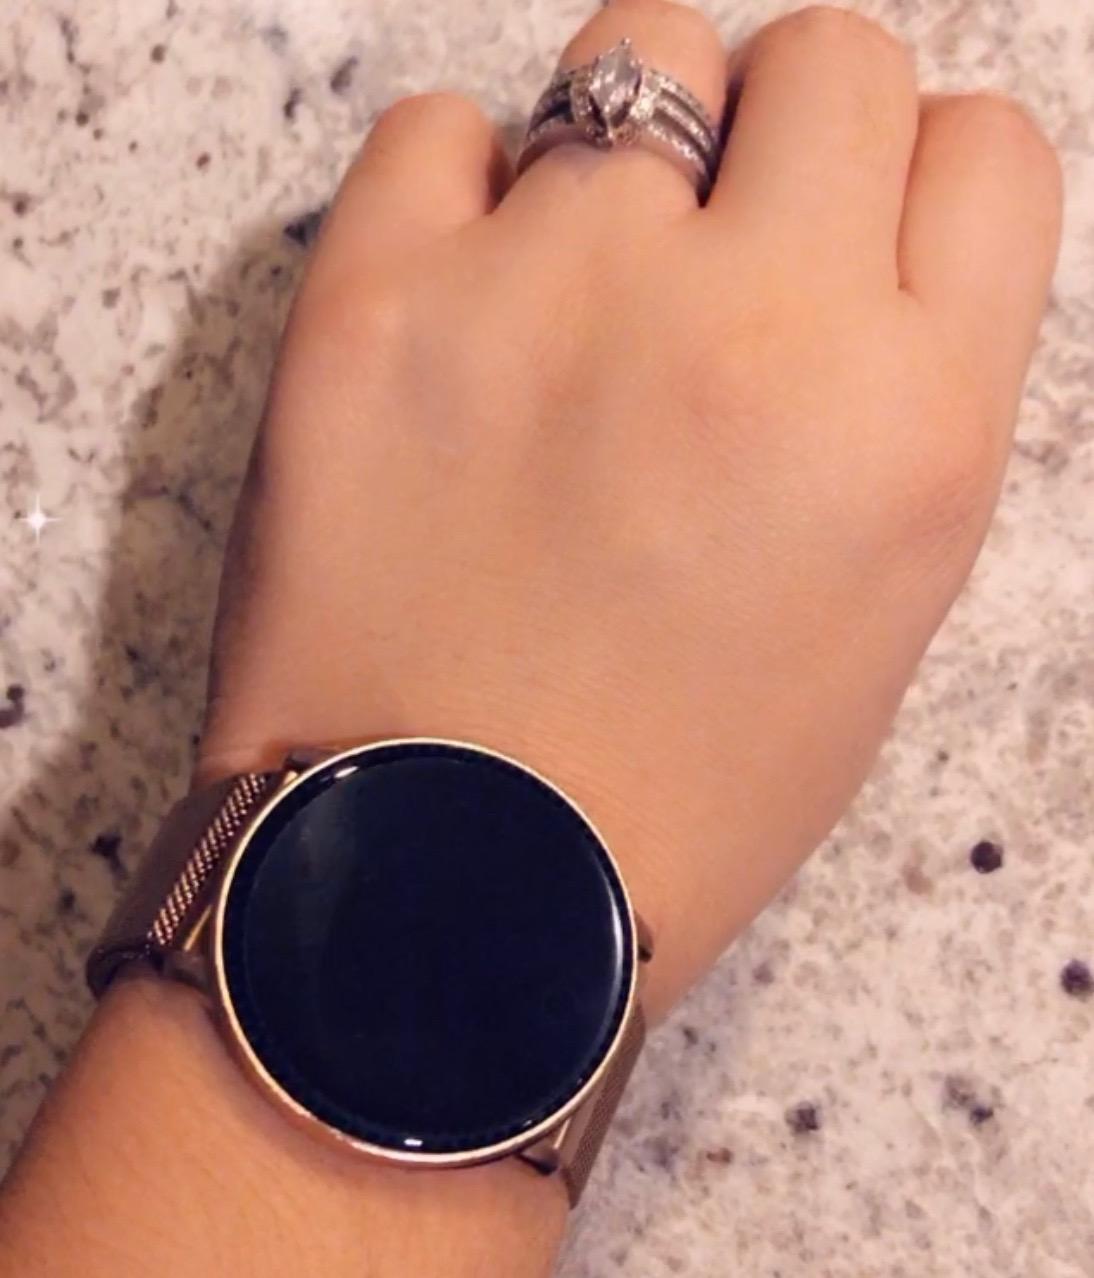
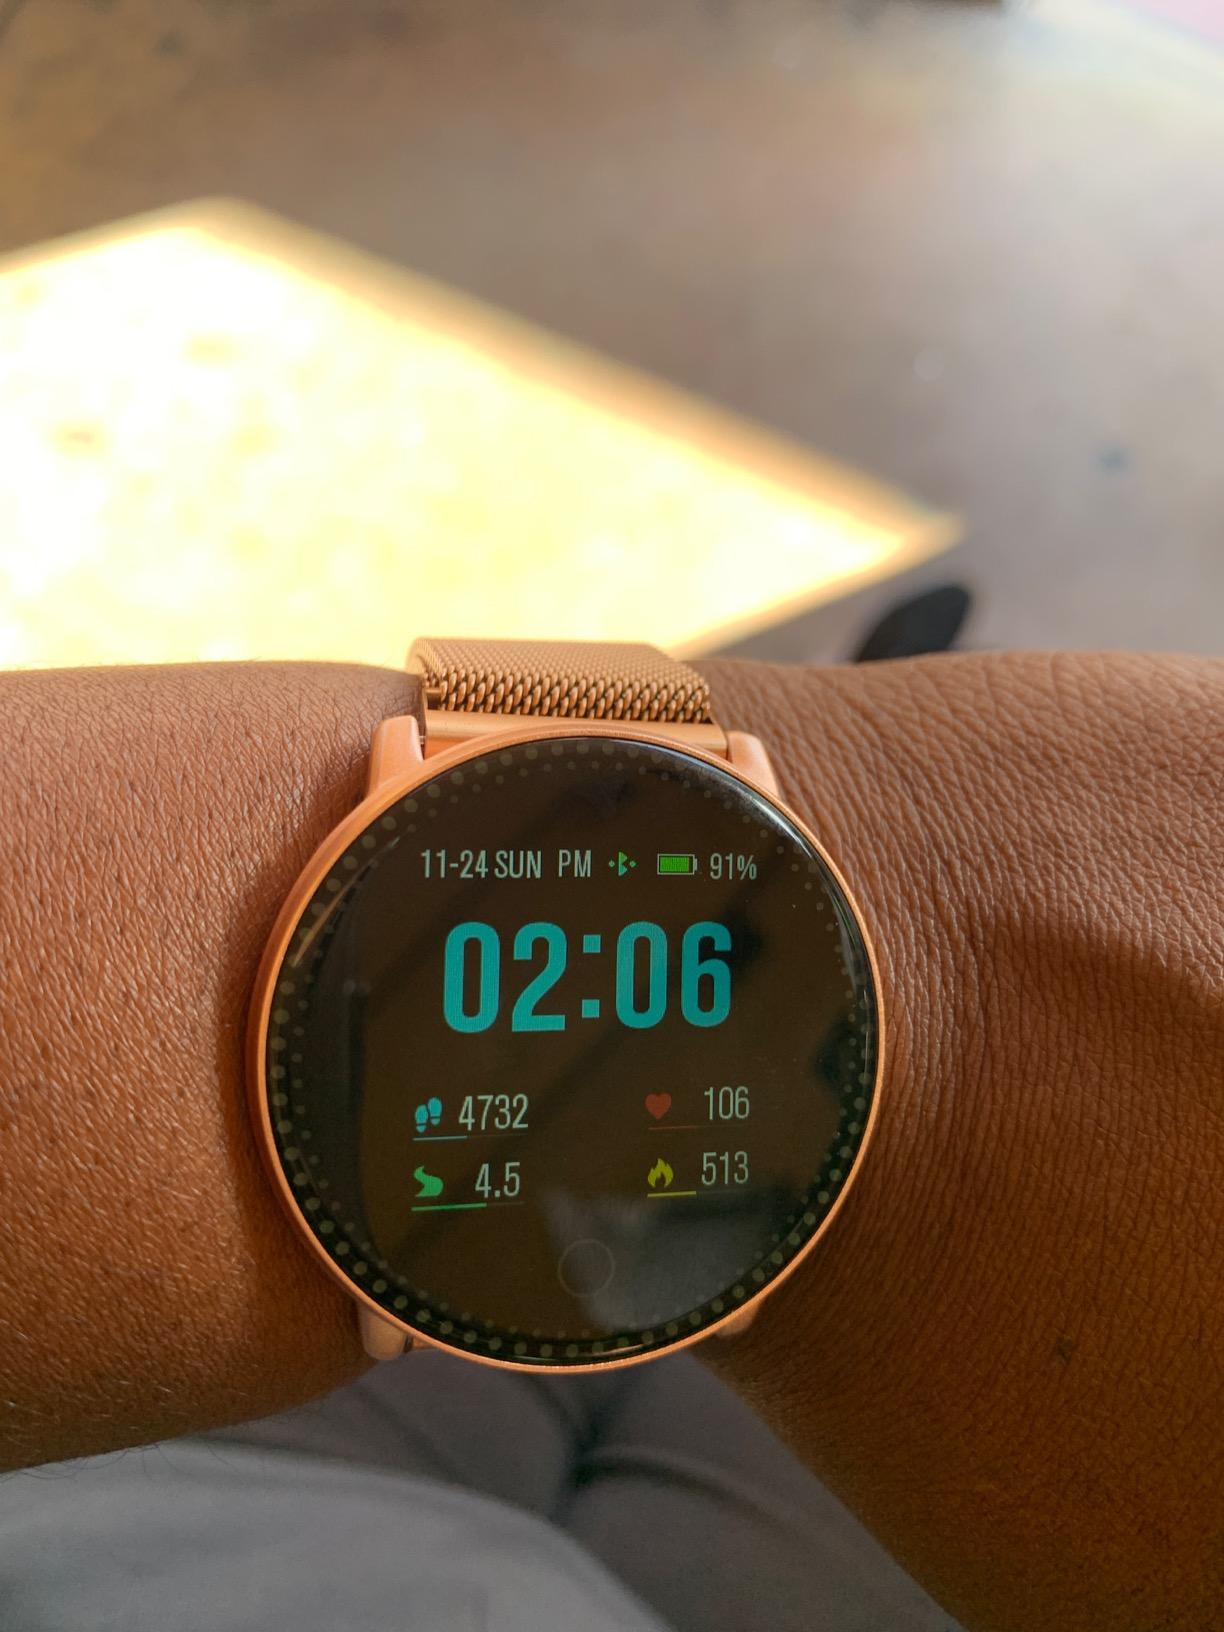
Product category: smartwatch
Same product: yes